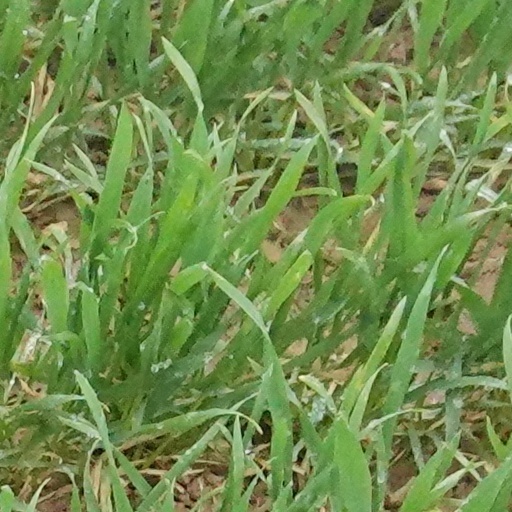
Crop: wheat